List of Nashville Vols managers

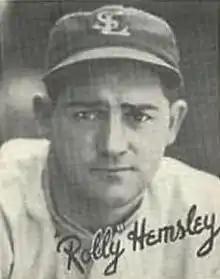
Rollie Hemsley led Nashville to win their fourth and final Dixie Series in 1949.

Rollie Hemsley, Gilbert's successor as well as Vols catcher, managed the 1949 squad to win their eighth league pennant, seventh playoff championship, and fourth and final Dixie Series crown. His .625 winning percentage (95–57) is the highest by any Vols manager over a full season or more. Pitcher Don Osborn led the team to an eighth playoff title in 1950 and continued in a solely managerial capacity in 1951. The Vols returned to the New York Giants organization as their Double-A affiliate from 1952 to 1954. They were managed for the duration of the partnership by Hugh Poland, who previously led New York's Triple-A Ottawa Giants in 1951. The 1953 team won the franchise's ninth and final playoff championship. Nashville repartnered with the Cincinnati Reds, who were known as the Cincinnati Redlegs at the time, from 1955 to 1960. Joe Schultz Jr., manager of Cincinnati's Double-A Tulsa Oilers in 1954, became the Vols' manager in 1955. Ernie White was promoted to the role from their Class A Columbia Reds in 1956. He was followed by first-year manager Dick Sisler from 1957 to 1959. Sisler also played first base in 1957 and 1958. Jim Turner, who was from Antioch, led the Vols in 1960.